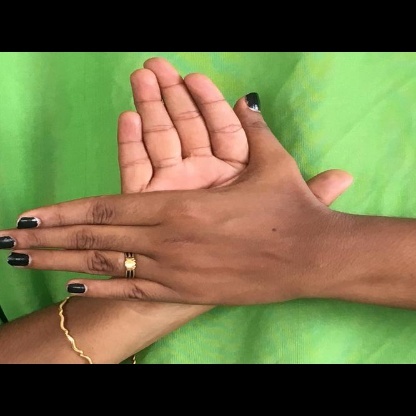
Mudra: Chakra